Spiritualist art

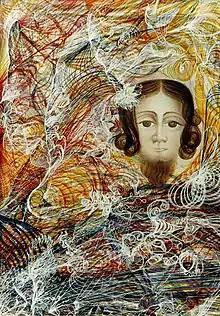
The Portrait of the Lord Jesus Christ by Georgiana Houghton

Spiritualist art or spirit art or mediumistic art or psychic painting is a form of art, mainly painting, influenced by spiritualism.